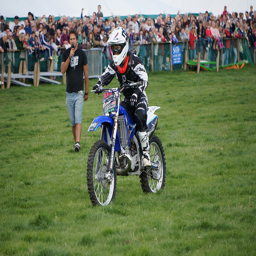
A person on a motorcycle with spectators in the background.
A motorcycle contestant rides across a grassy area while an announcer follows alongside.
The person is riding a dirt bike in the grass.
a person on a dirt bike riding on a field of grass
a person riding a dirt bike on a field of green grass